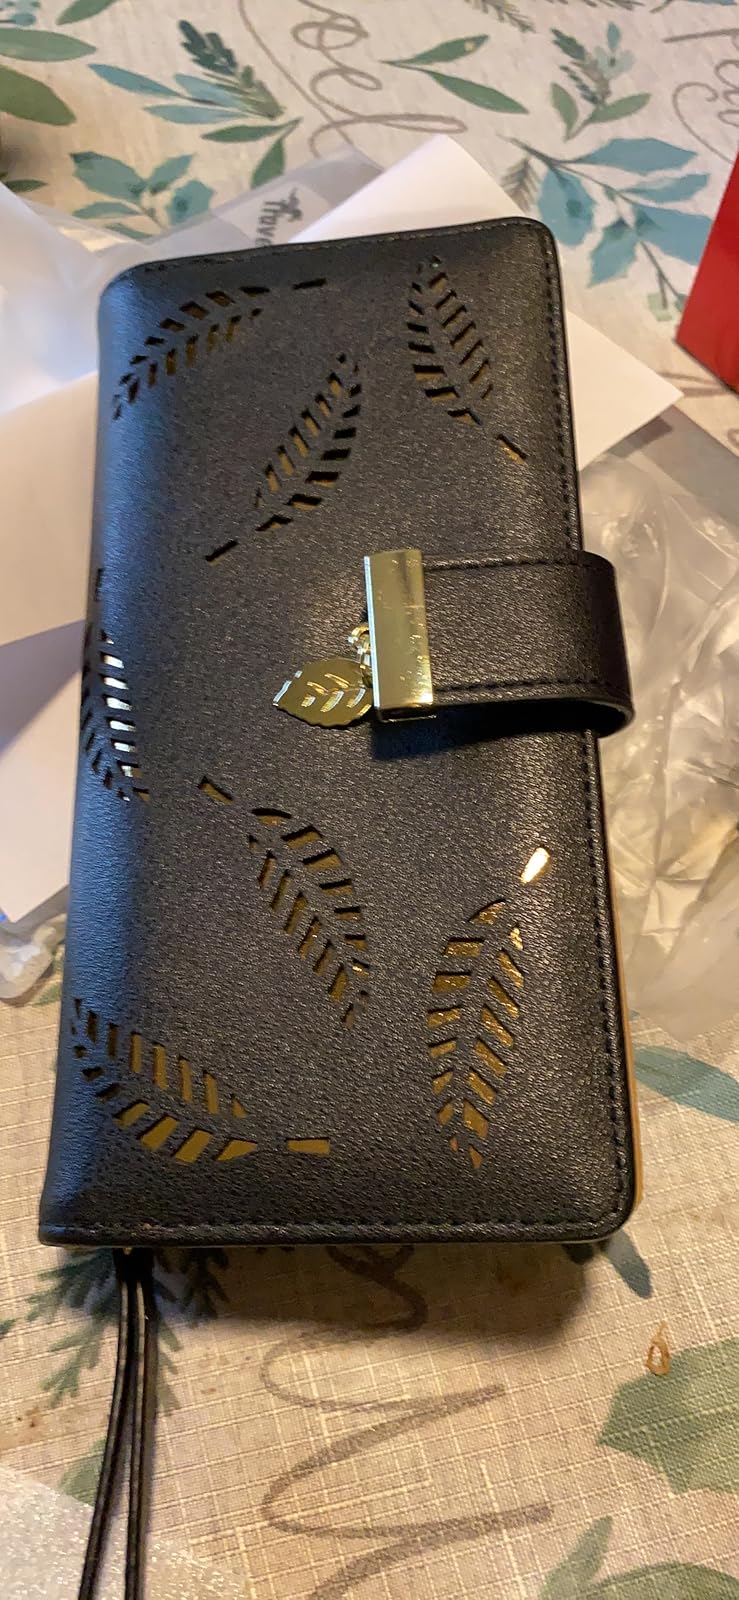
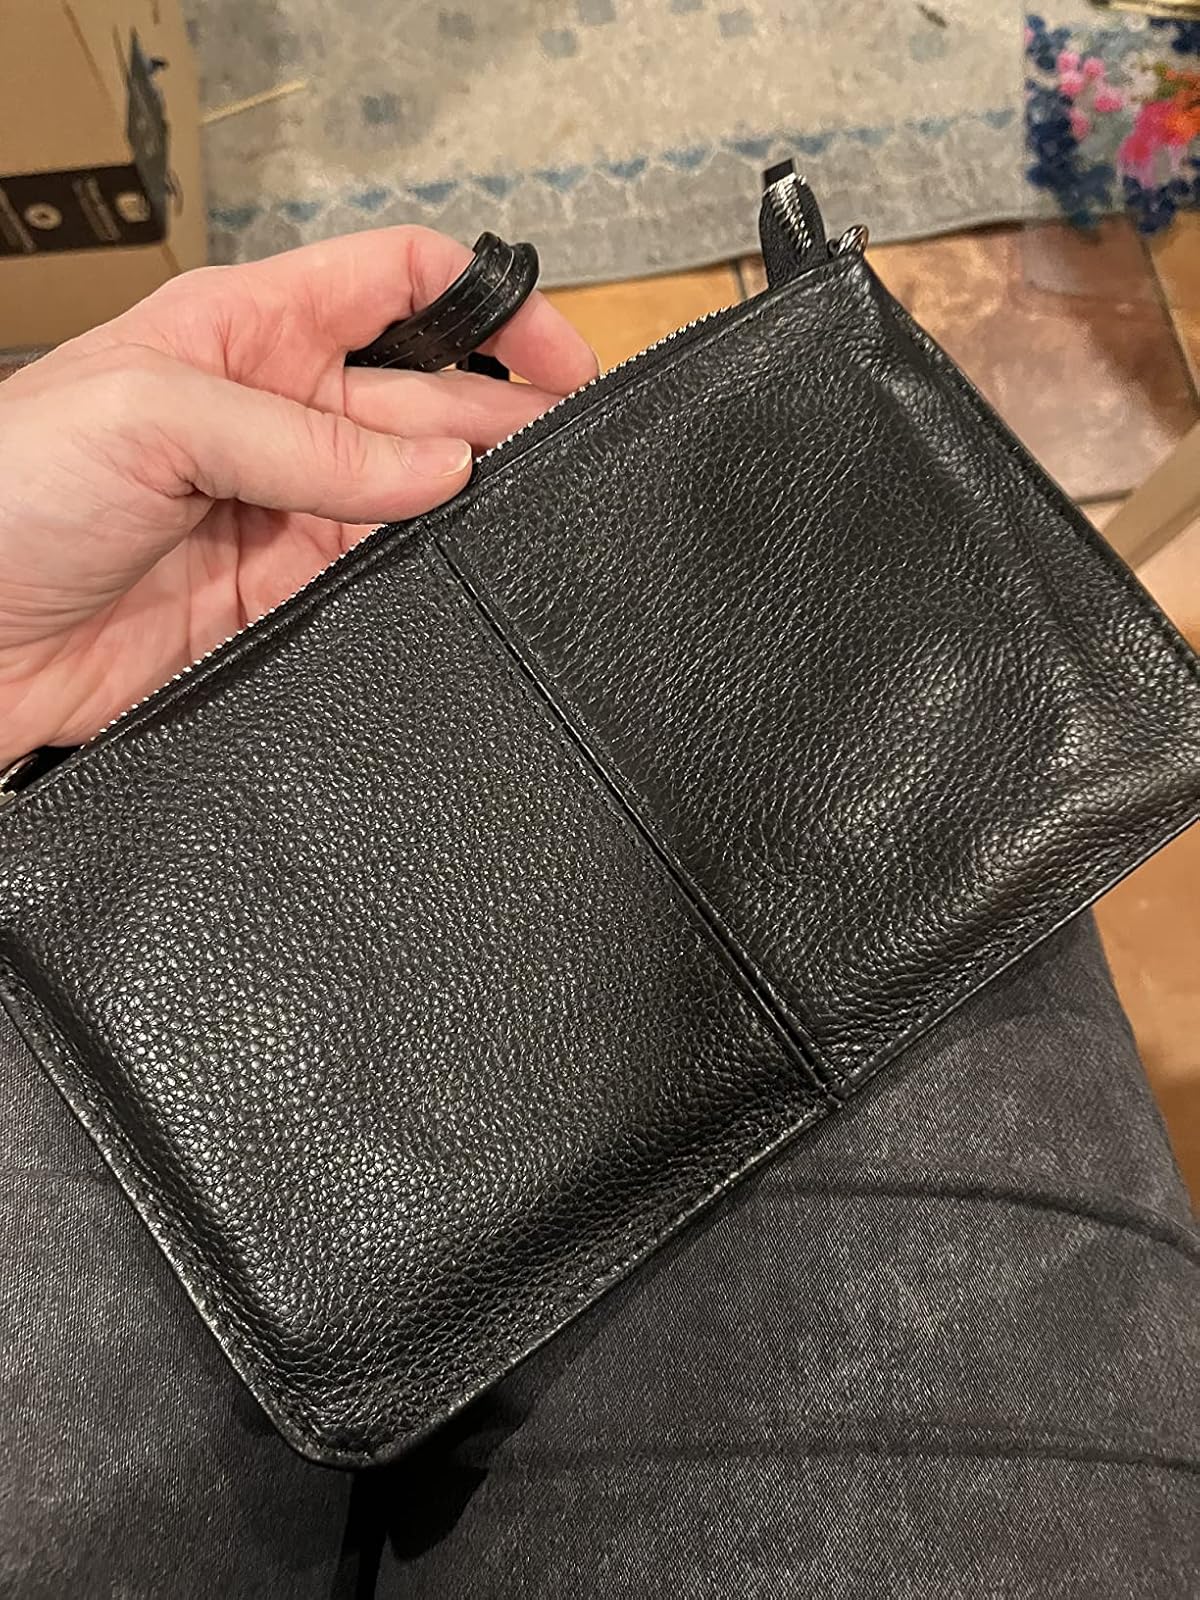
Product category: accessories_handbag
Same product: no